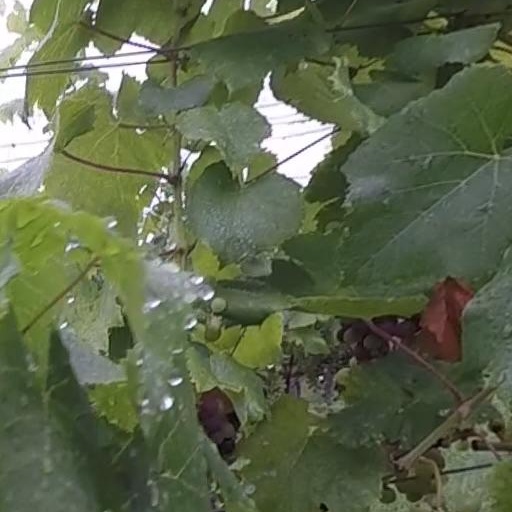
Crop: grape